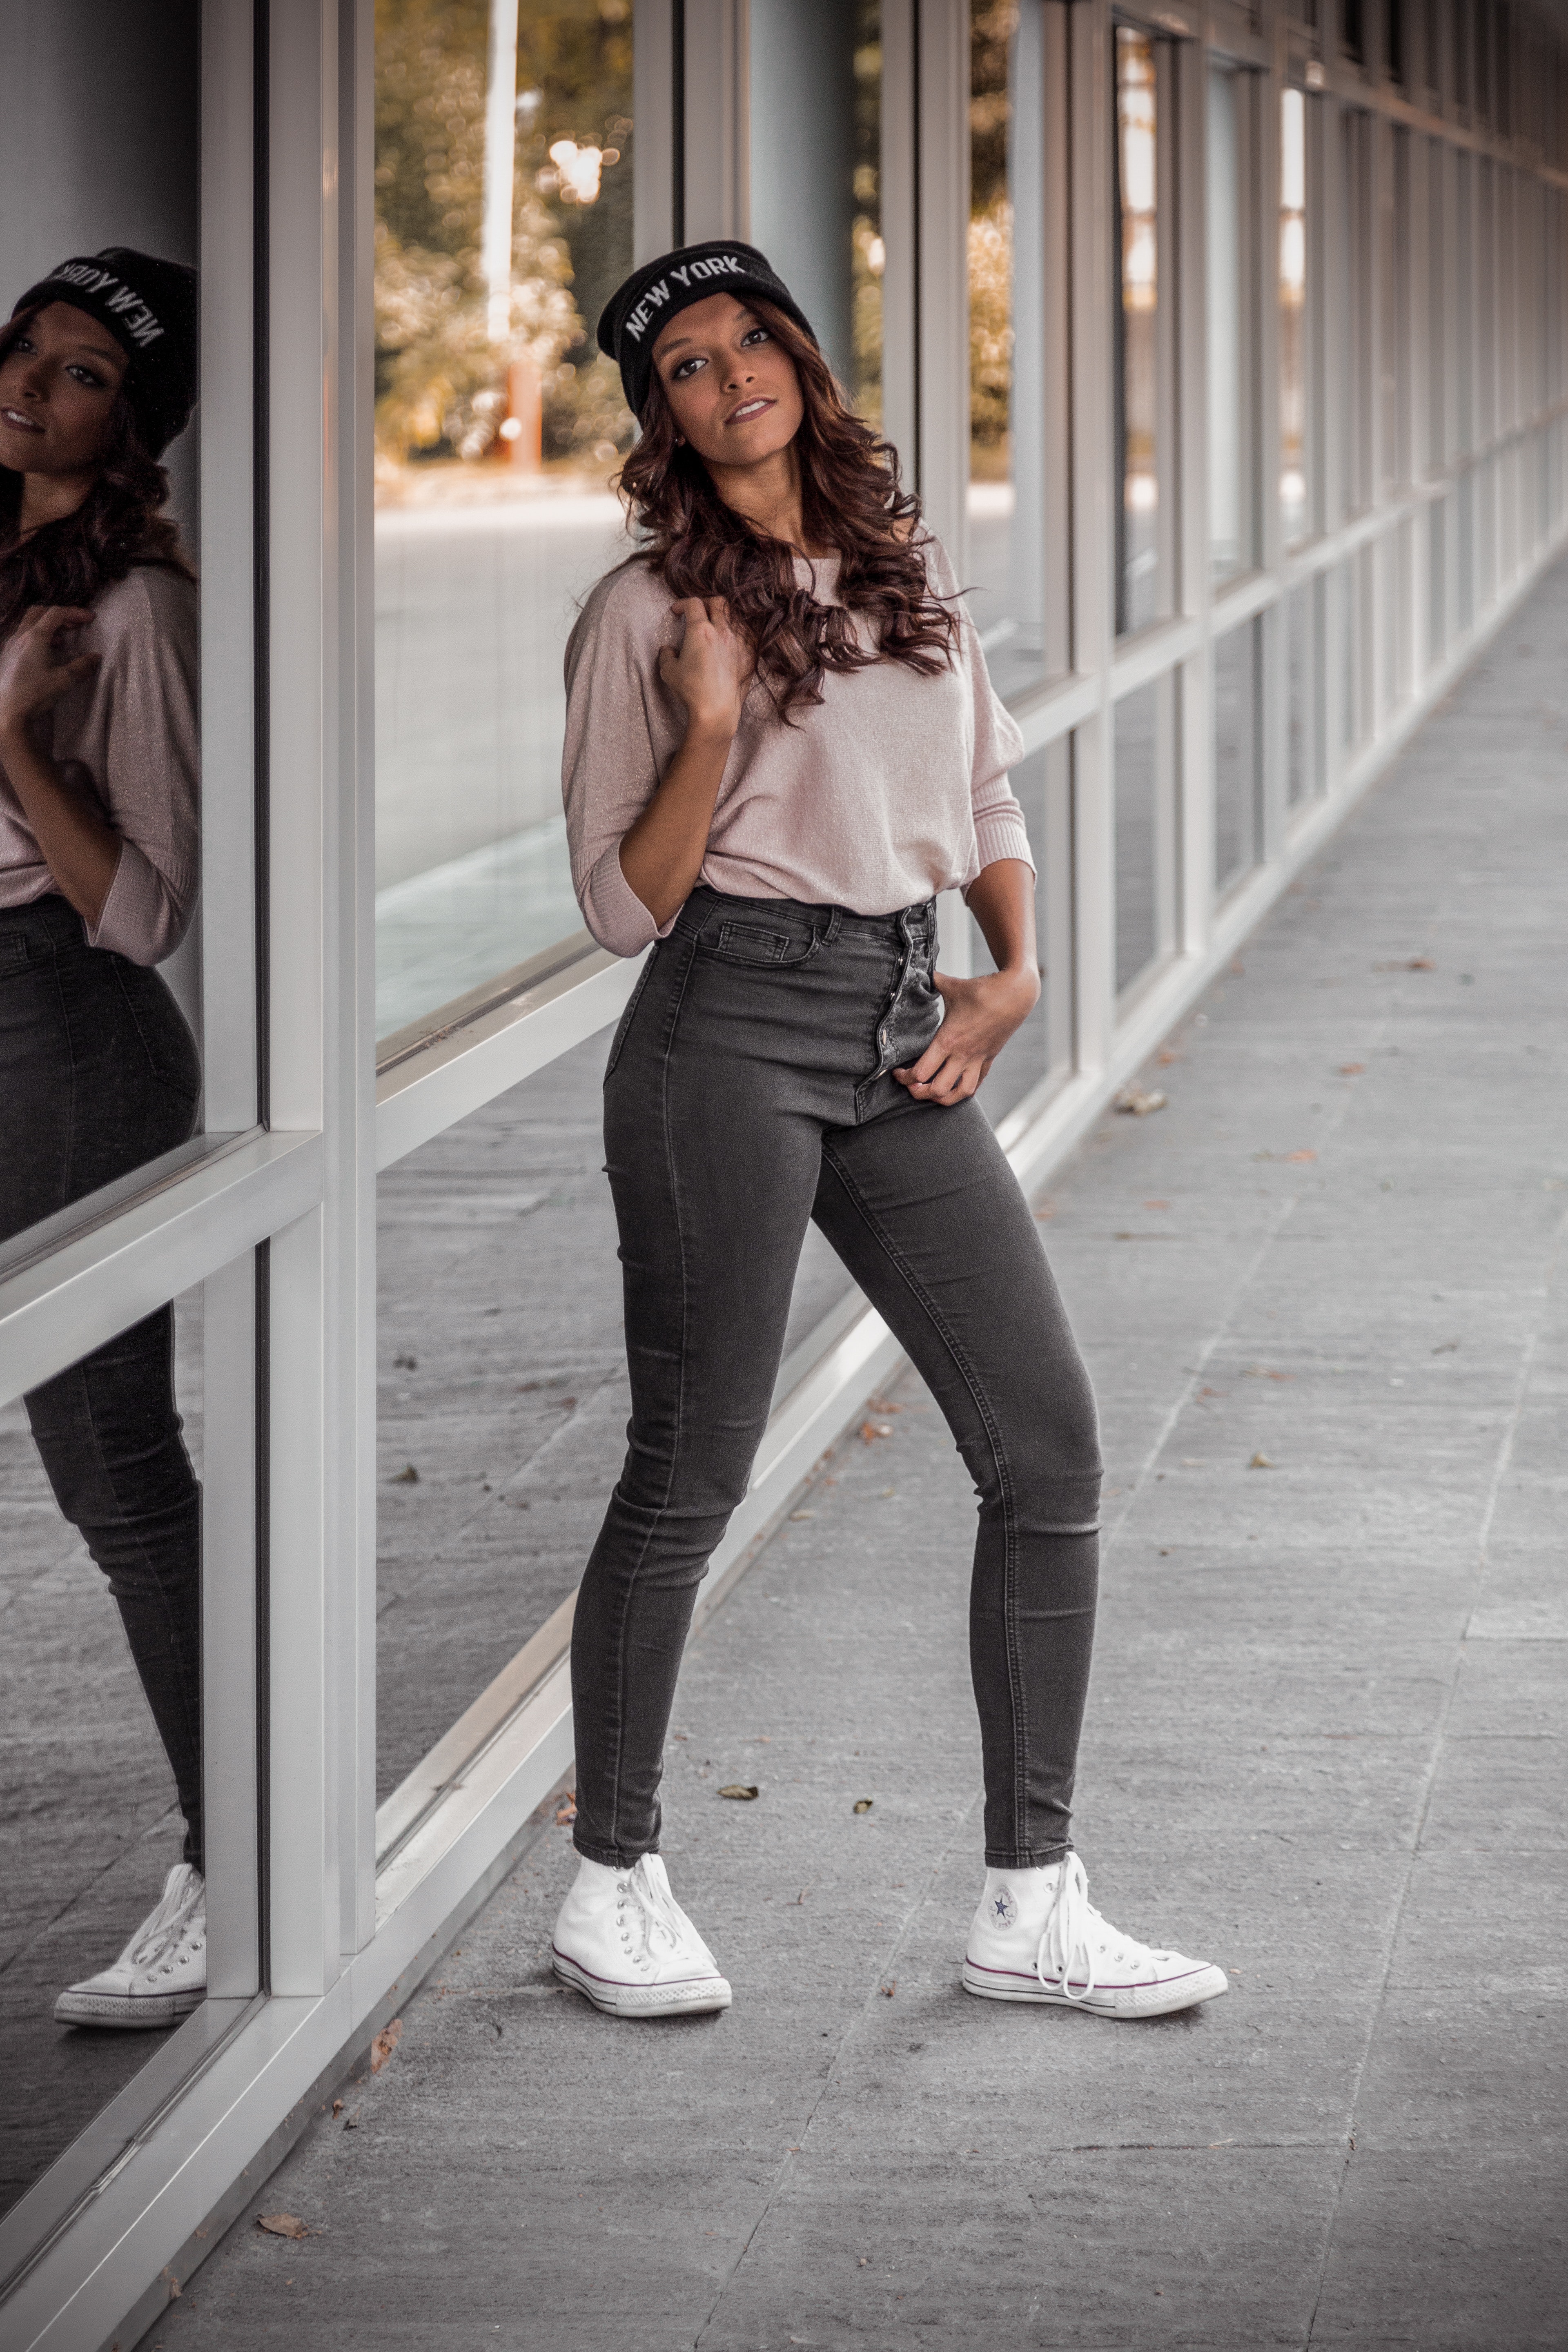
footwear, white, photograph, jeans, beauty, girl, fashion accessory, shoulder, joint, lady, standing, shoe, fashion, tights, leg, road, human body, leggings, headgear, model, abdomen, textile, trunk, trousers, photo shoot, street, fun, long hair, hip, thigh